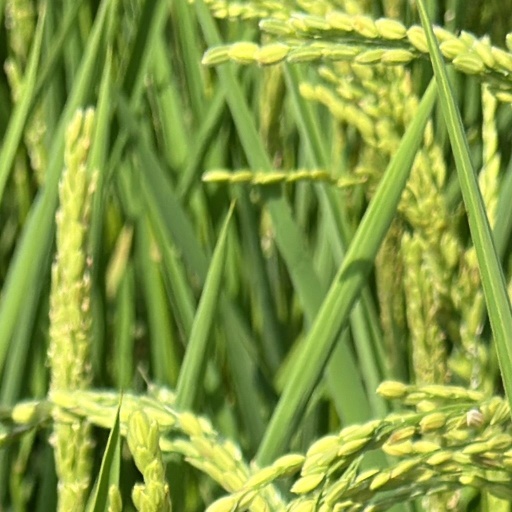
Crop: rice